Pickering Village

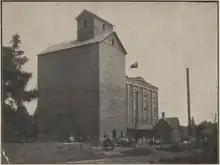
Spink's Mill in 1906

In 1875, John L. Spink established Pickering's largest and most successful grist mill. The mill was located adjacent to the site of Head's Mill. Later, the location was occupied by Moodie's Motel/ Motor Inn, at the intersection of Kingston Road and Notion Road. The mill building was a five-storey (70 feet) high stone structure. The mill infrastructure was later expanded to included dams, a mile-long canal, a storehouse, and a Grand Trunk Railroad switch line. The mill changed owner multiple times, before being destroyed by a fire in 1934.